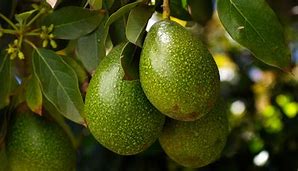
Label: Avocado